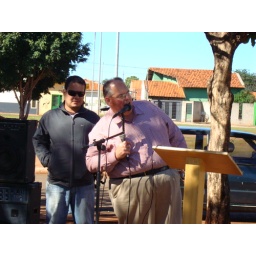
Evangelist Tim Sutton preaching to the streets, the neighbors, the house and cars that are all around this park, Glory to God!